Franco-Indian alliance

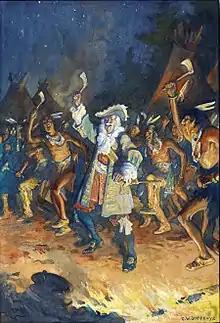
Frontenac with the Indians.

France had a long presence in Northern America, starting with the establishment of New France in 1534. Acculturation and conversion were promoted, especially through the activities of the Jesuit missions in North America. But unlike the other colonial powers, France, under the guidance of Louis XIII and Cardinal Richelieu, encouraged a peaceful coexistence in New France between Natives and Colonists. Indigenous persons, converted to Catholicism, were considered as "natural Frenchmen" by the Ordonnance of 1627: